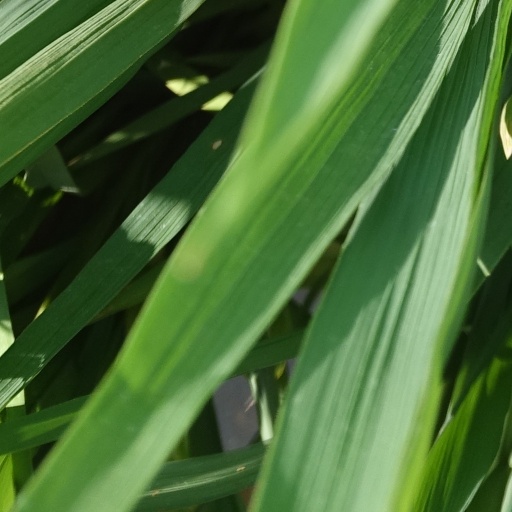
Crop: rice